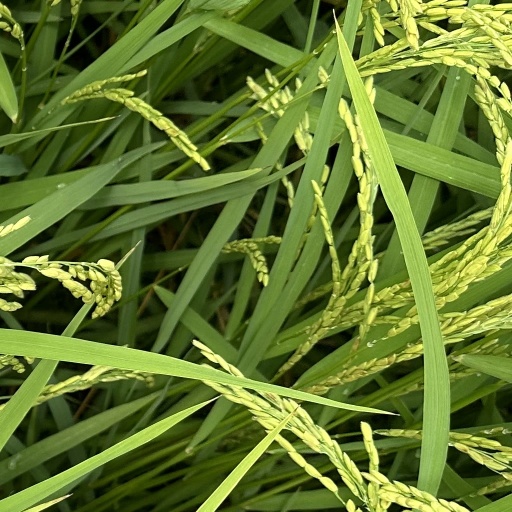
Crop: rice